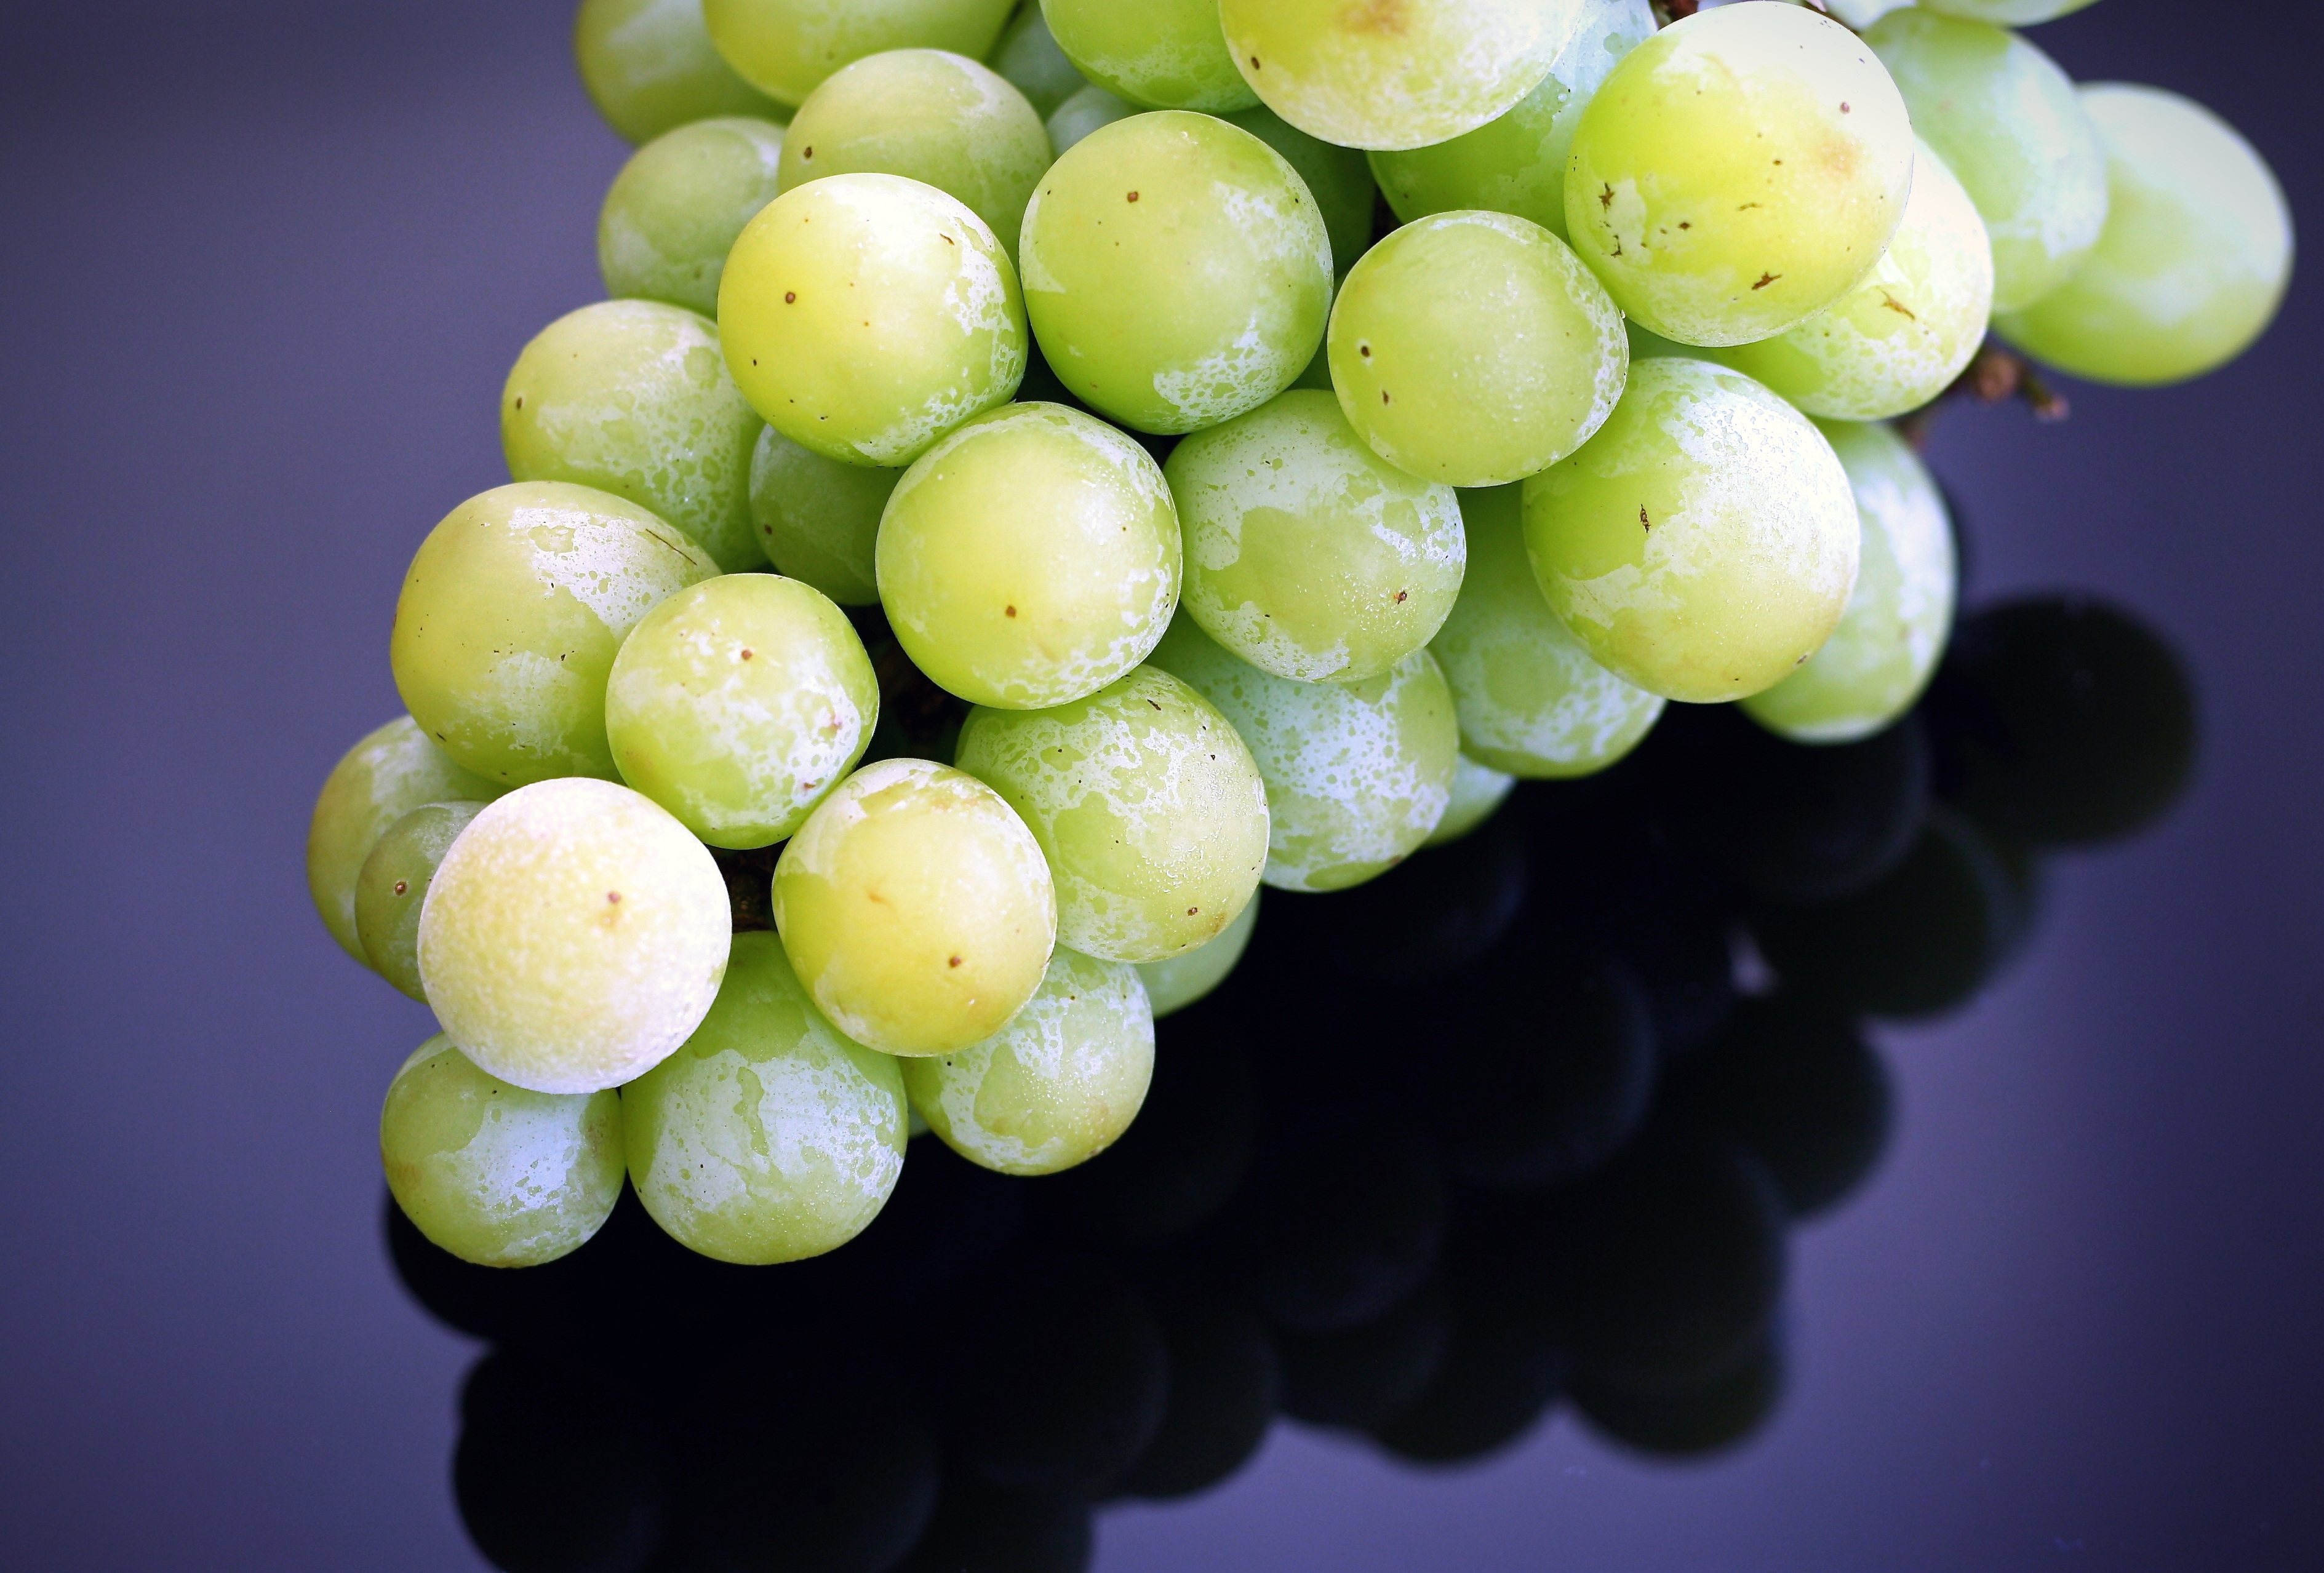
plant, grape, fruit, flower, summer, food, green, produce, natural, fresh, weight, lifestyle, breakfast, healthy, snack, nutrition, grapes, vegetarian, raw, diet, healthy food, healthy eating, organic, macro photography, raw food, dieting, flowering plant, vitis, slimming, eating healthy, healthy diet, frozen fruit, sultana, land plant, grapevine family, zante currant